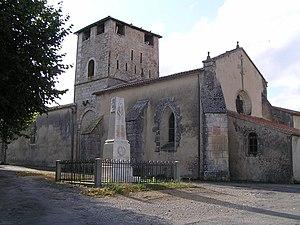
église et monument aux morts de Jauldes, Charente, France